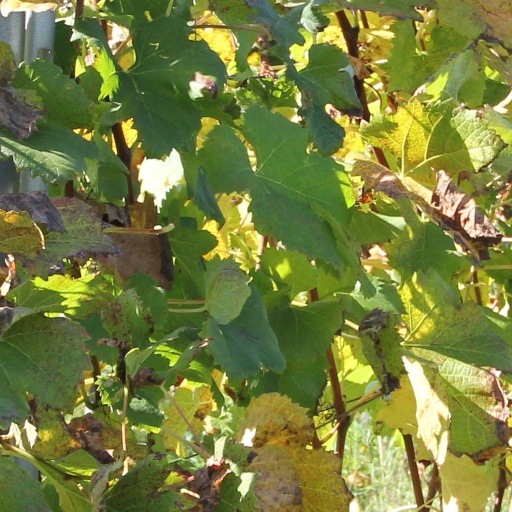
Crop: grape